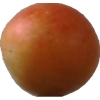
Label: cherry_wax